Film Exchange Building

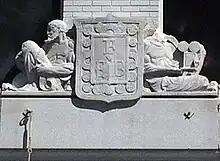
Two figures laced in film; the one on the right holding a film projector. The relief showing "FEB" is also surrounded by film stock.

The Film Exchange Building was revolutionary for its time and because of that many cities built their own film exchange buildings in its style. Many notable movie houses such as The Fox Theatre, The Alger, The Eastown, The National State Theater (The Fillmore), and others only exist because of the Film Exchange Building.